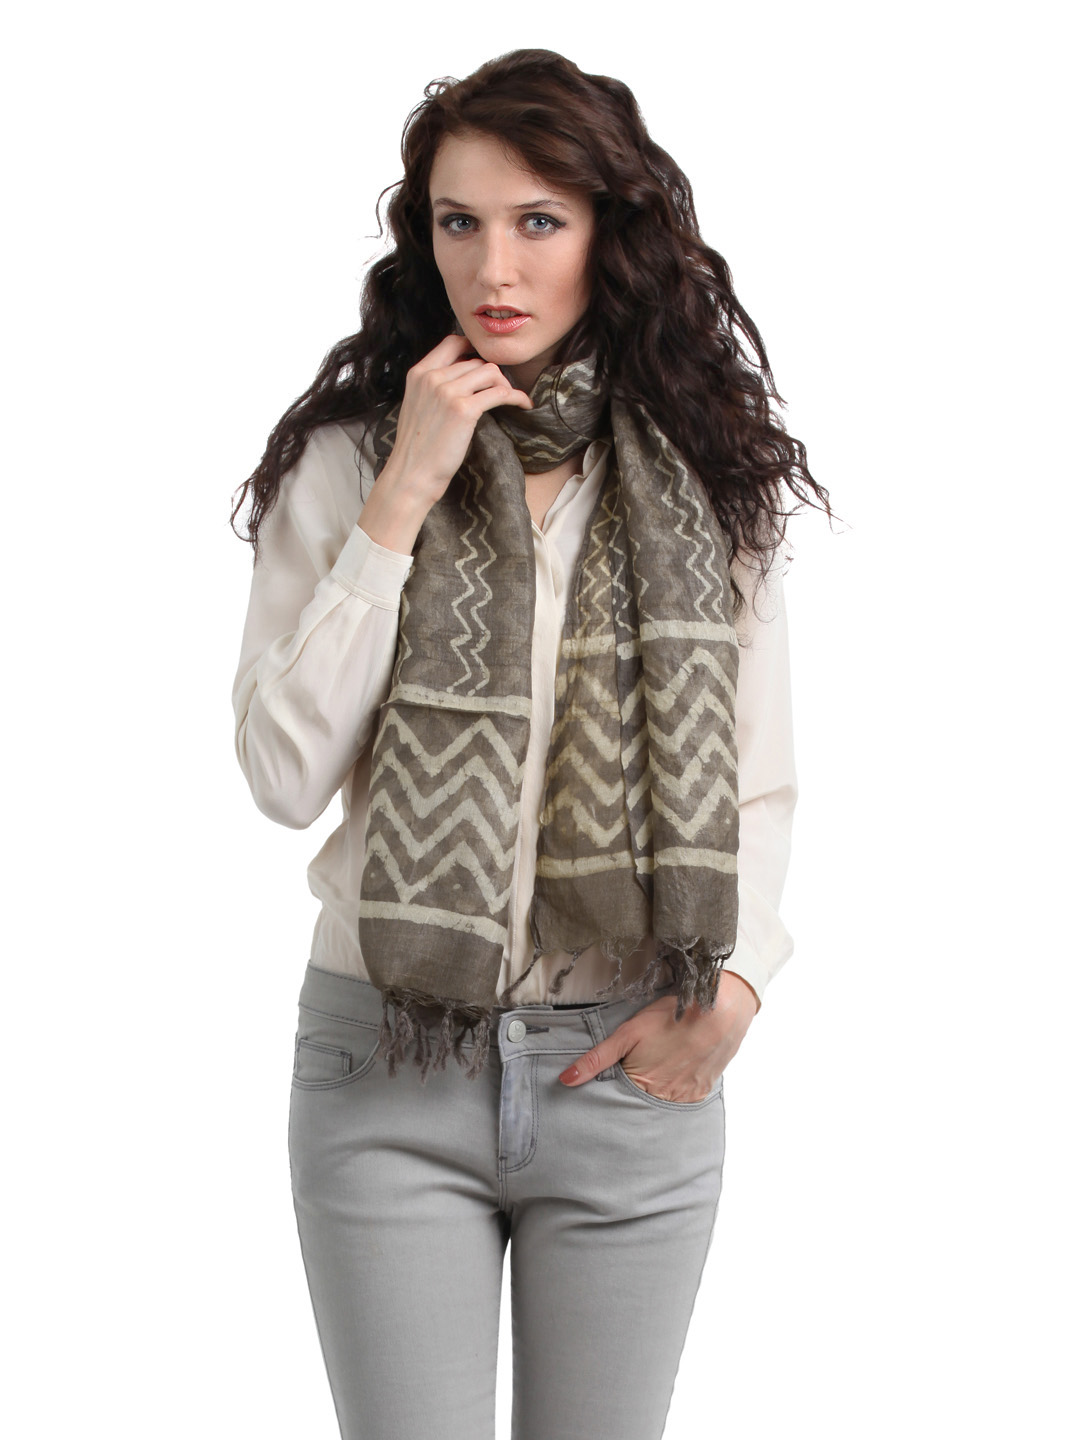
Fabindia Women Grey Stole
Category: Accessories / Stoles / Stoles
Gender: Women
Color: Grey
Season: Summer 2012
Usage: Casual